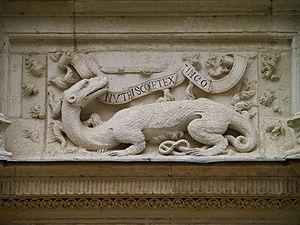
La salamandre, emblème du roi François Ier, avec sa devise
La salamandre, baffie ou lebraude est un amphibien légendaire qui était réputé pour vivre dans le feu et s'y baigner, et ne mourir que lorsque celui-ci s'éteignait. Mentionnée pour la première fois par Pline l'Ancien, la salamandre devint une créature importante des bestiaires médiévaux ainsi qu'un symbole alchimique et héraldique auquel une profonde symbolique est attachée. Ainsi, Paracelse en faisait l'esprit élémentaire du feu, sous l'apparence d'une belle jeune femme vivant dans les brasiers. D'autres légendes plus tardives en font un animal extrêmement venimeux, capable d'empoisonner l'eau des puits et les fruits des arbres par sa seule présence.
Nutrisco et extinguo, plus rarement nutrisco et extingo, est une devise en pseudo-latin adoptée par le roi François Iᵉʳ, en lien avec l'emblème de la salamandre.
Le château d'Azay-le-Rideau est un monument classé appartenant à l'État et situé dans la commune du même nom, en Indre-et-Loire, en France.
François Iᵉʳ est sacré roi de France le 25 janvier 1515 dans la cathédrale de Reims. Il règne jusqu’à sa mort en 1547. Fils de Charles d'Orléans et de Louise de Savoie, il appartient à la branche de Valois-Angoulême de la dynastie capétienne.